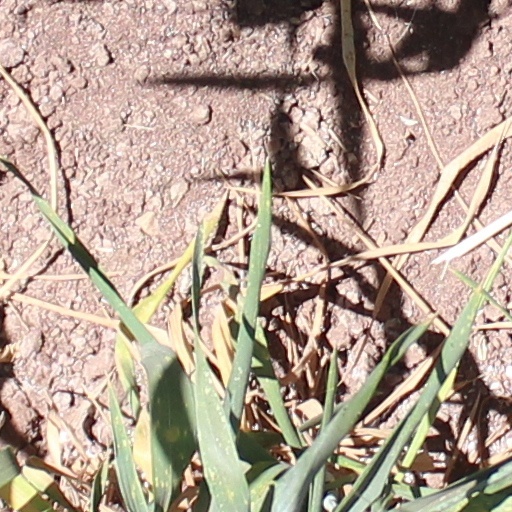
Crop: wheat